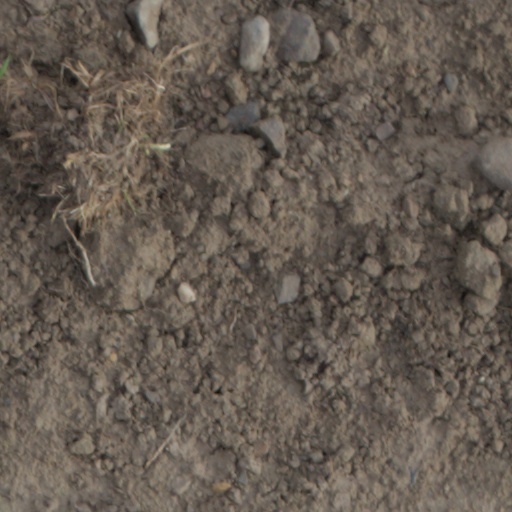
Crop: wheat